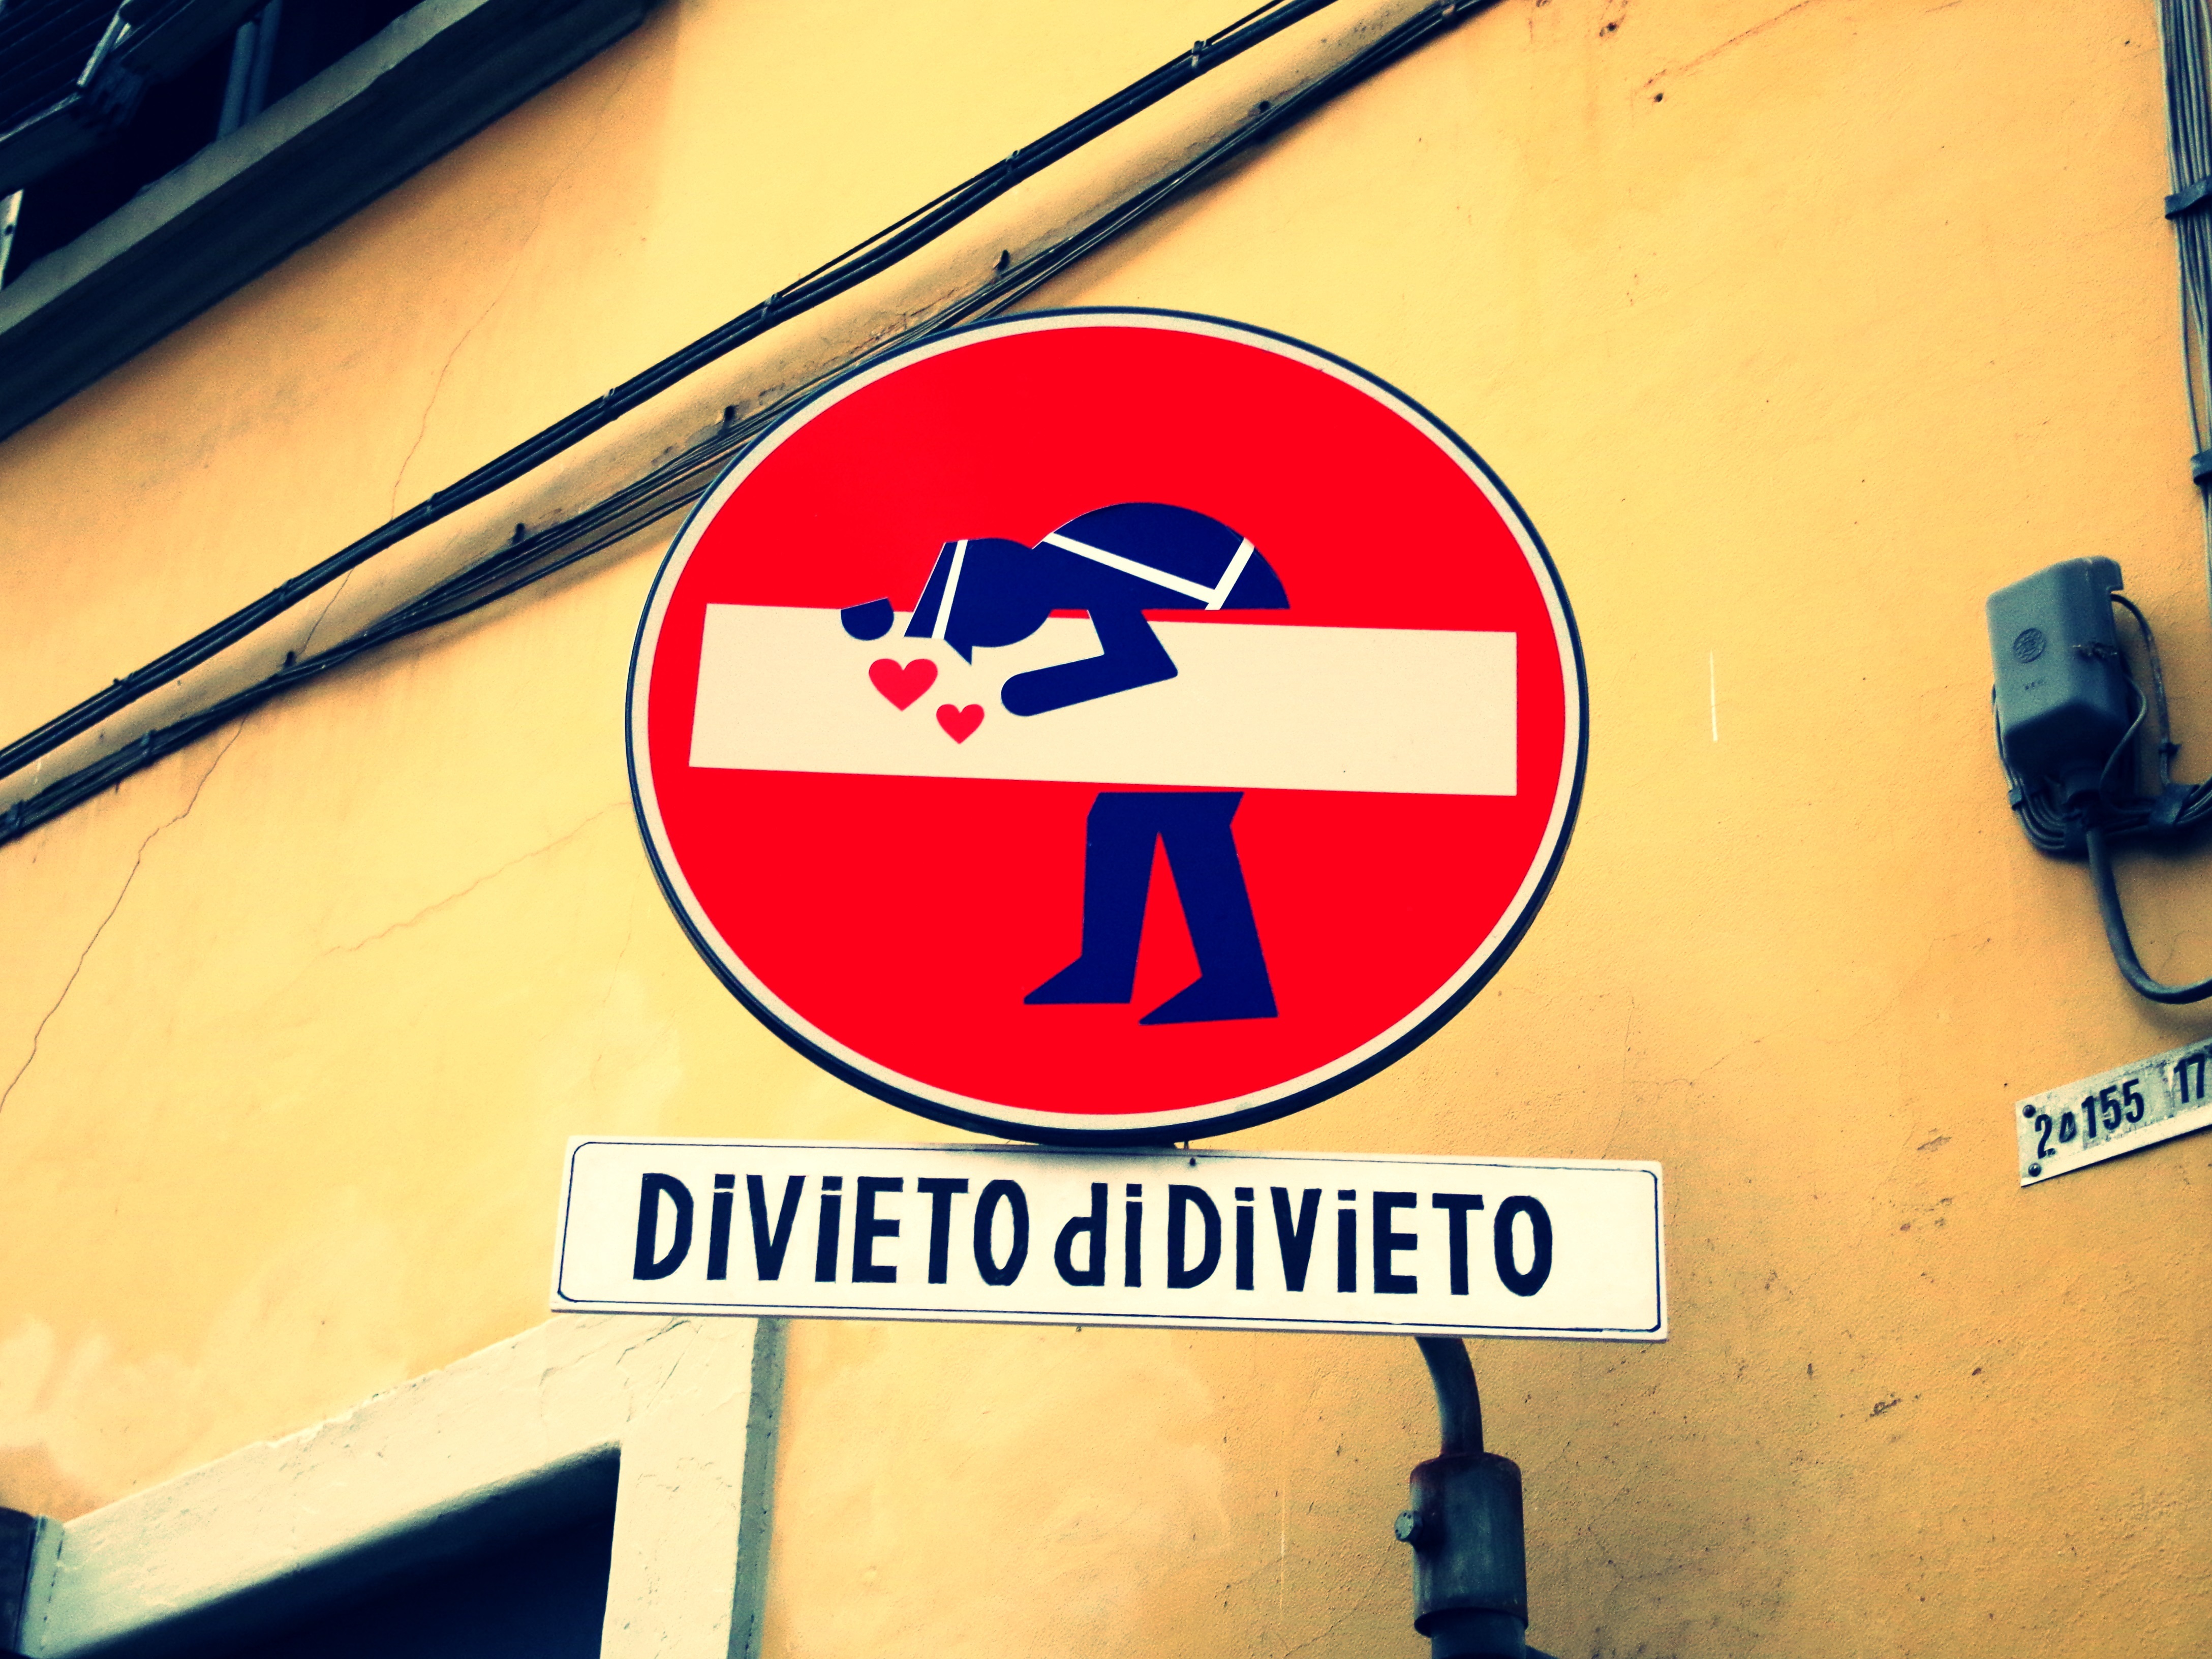
number, sign, color, italy, signage, signs, florence, shape, traffic sign, traffic signs